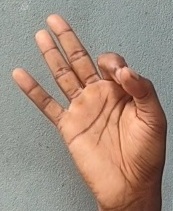
ASL sign: 9